Wassail

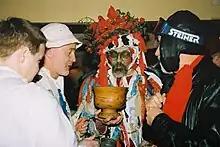
Sharing the wassail bowl

Wassail is a hot, mulled punch often associated with Christmastide, often drunk from a wassail bowl. The earliest versions were warmed mead into which roasted crab apples were dropped and burst to create a drink called 'lambswool' drunk on Lammas day, still known in Shakespeare's time. Later, the drink evolved to become a mulled cider made with sugar, cinnamon, ginger and nutmeg, topped with slices of toast as sops and drunk from a large communal bowl. Modern recipes begin with a base of wine, fruit juice or mulled ale, sometimes with brandy or sherry added. Apples or oranges are often added to the mix, and some recipes also call for beaten eggs to be tempered into the drink. Great bowls turned from wood, pottery or tin often had many handles for shared drinking and highly decorated lids; antique examples can still be found in traditional pubs. Hence the first stanza of the traditional carol Gloucestershire Wassail; variations of which were known to have been sung as far back as the 1700s, and possibly earlier: